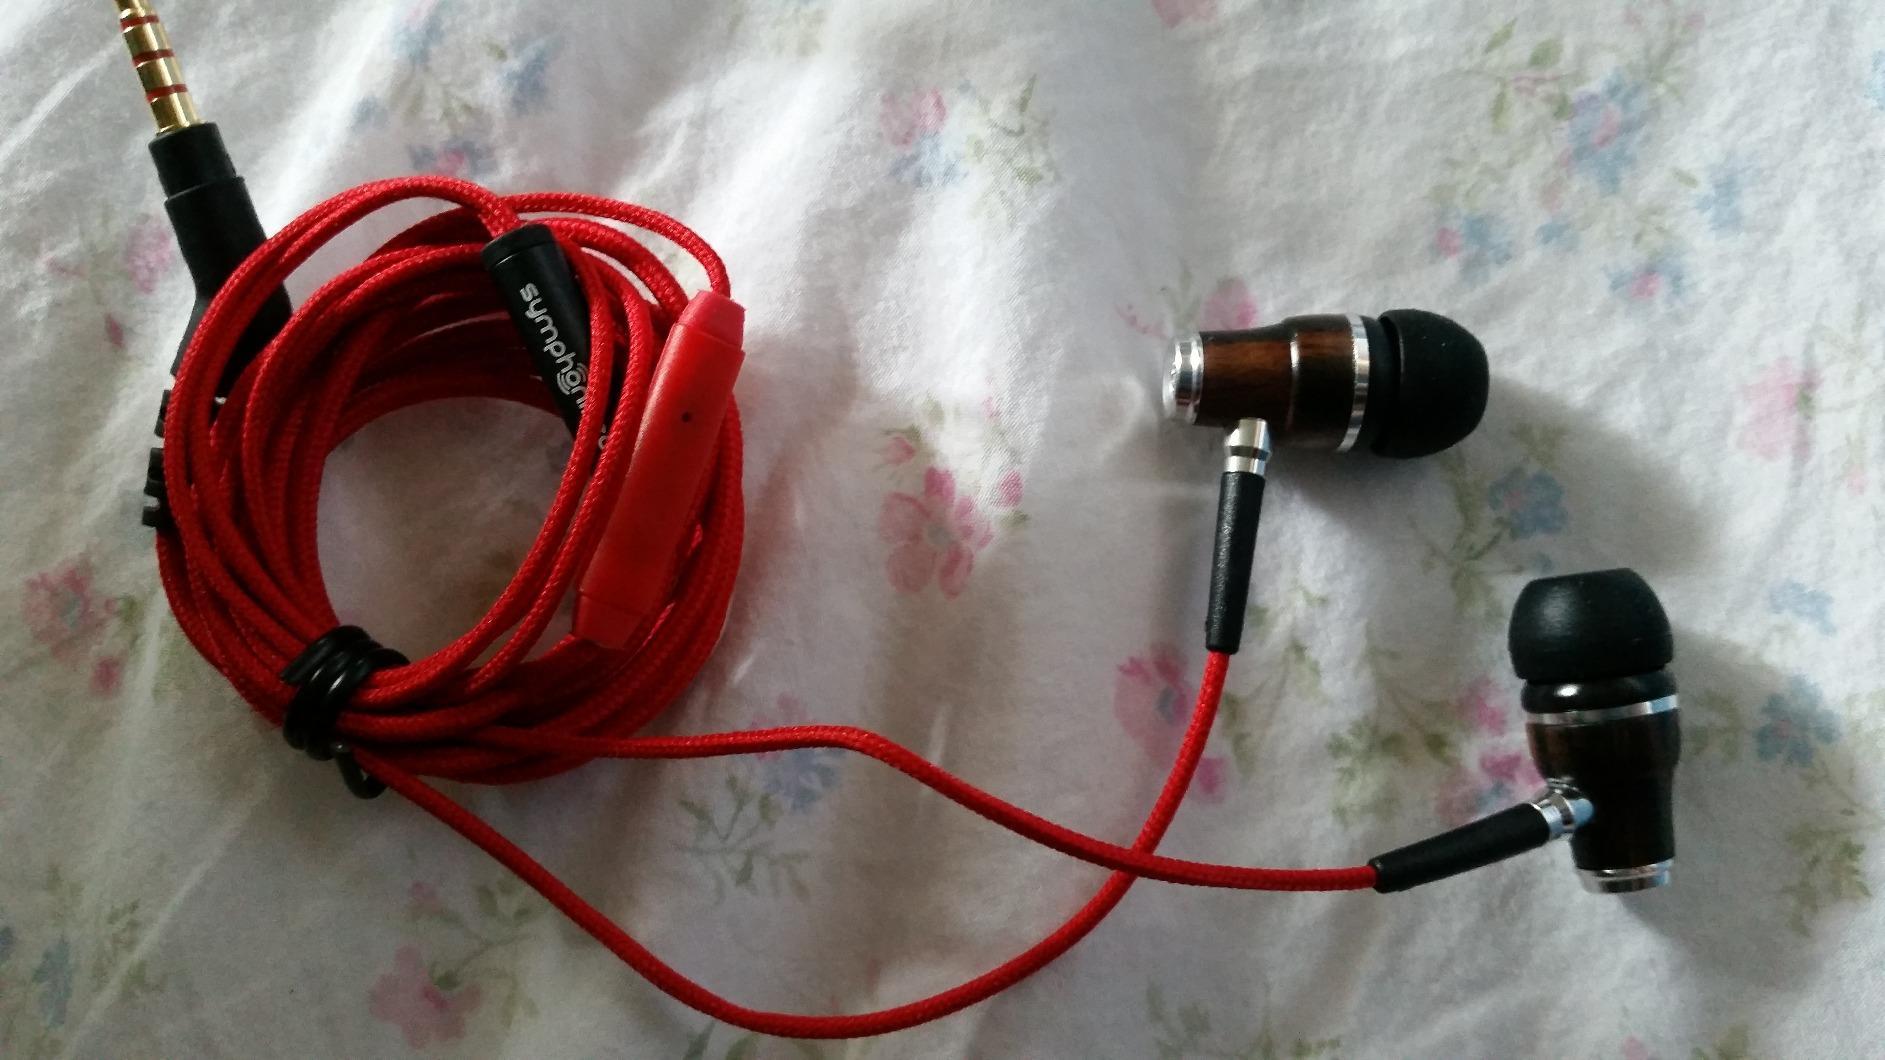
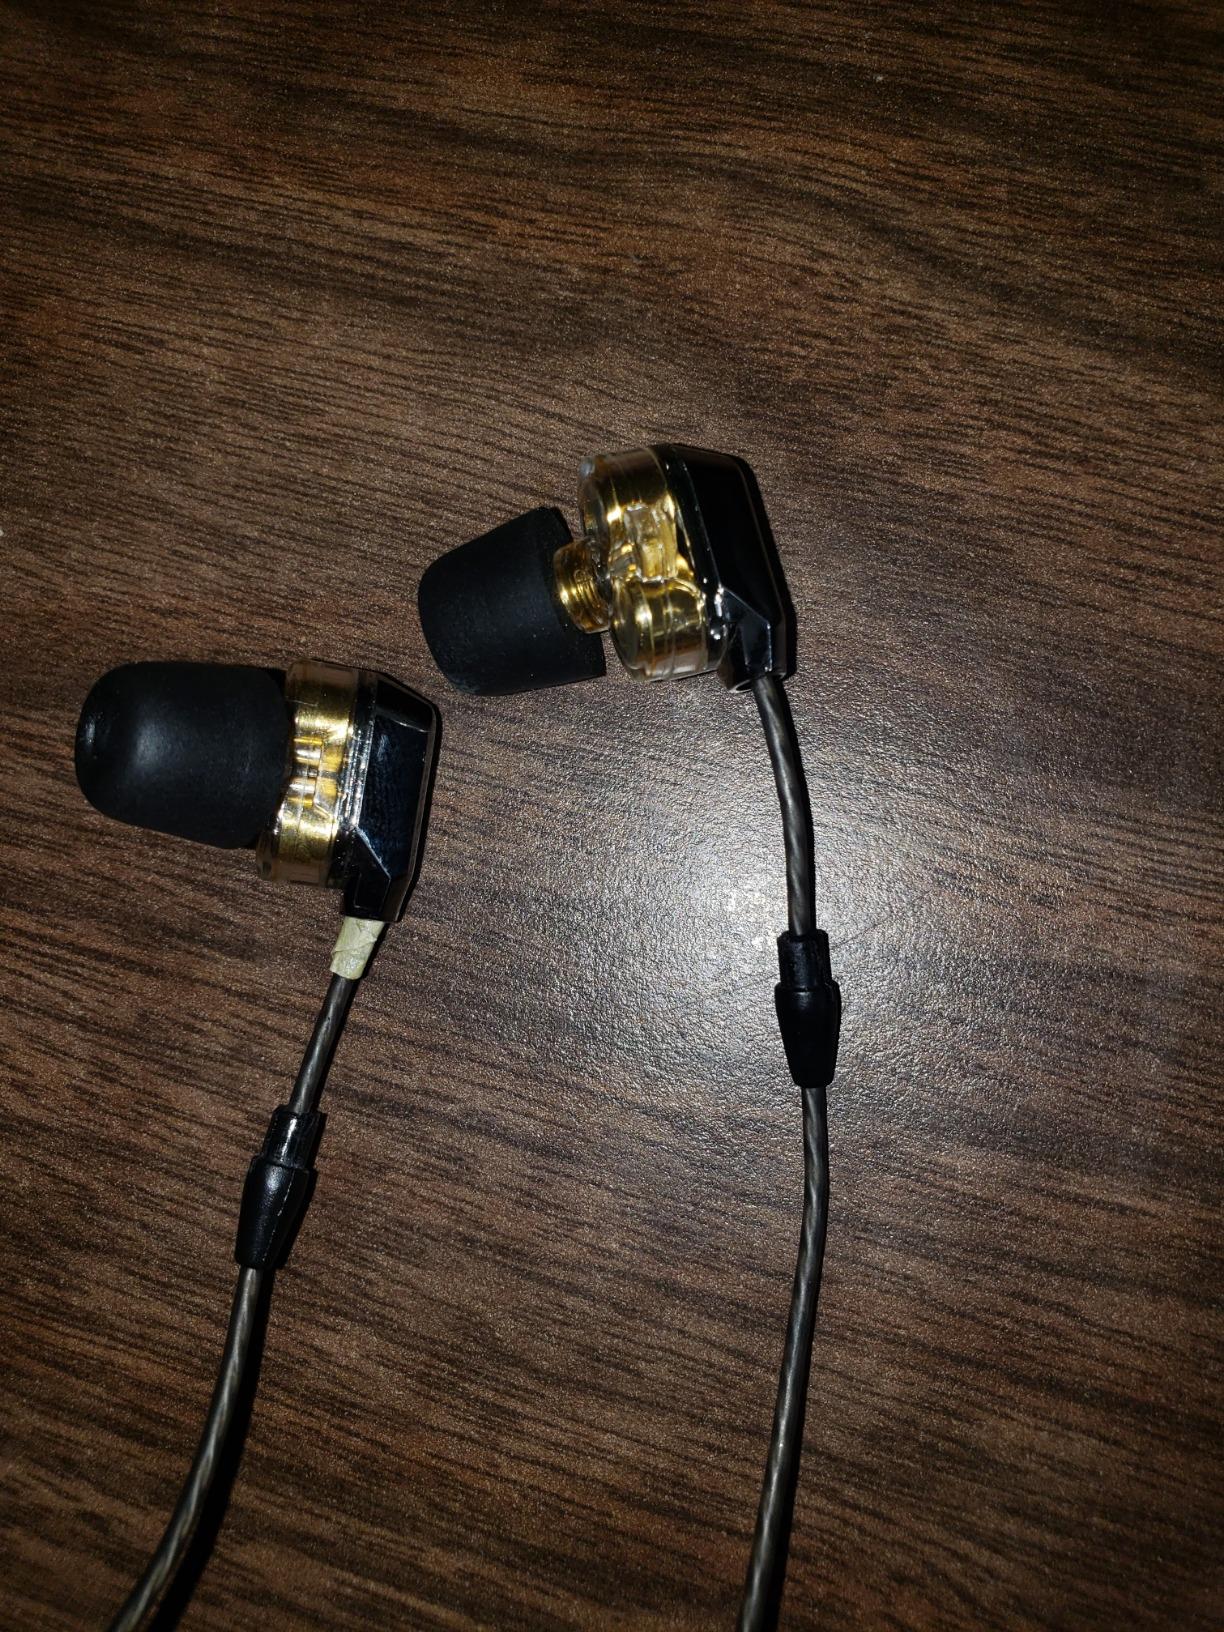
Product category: headphones
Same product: no